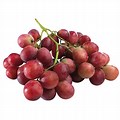
Label: Grapes